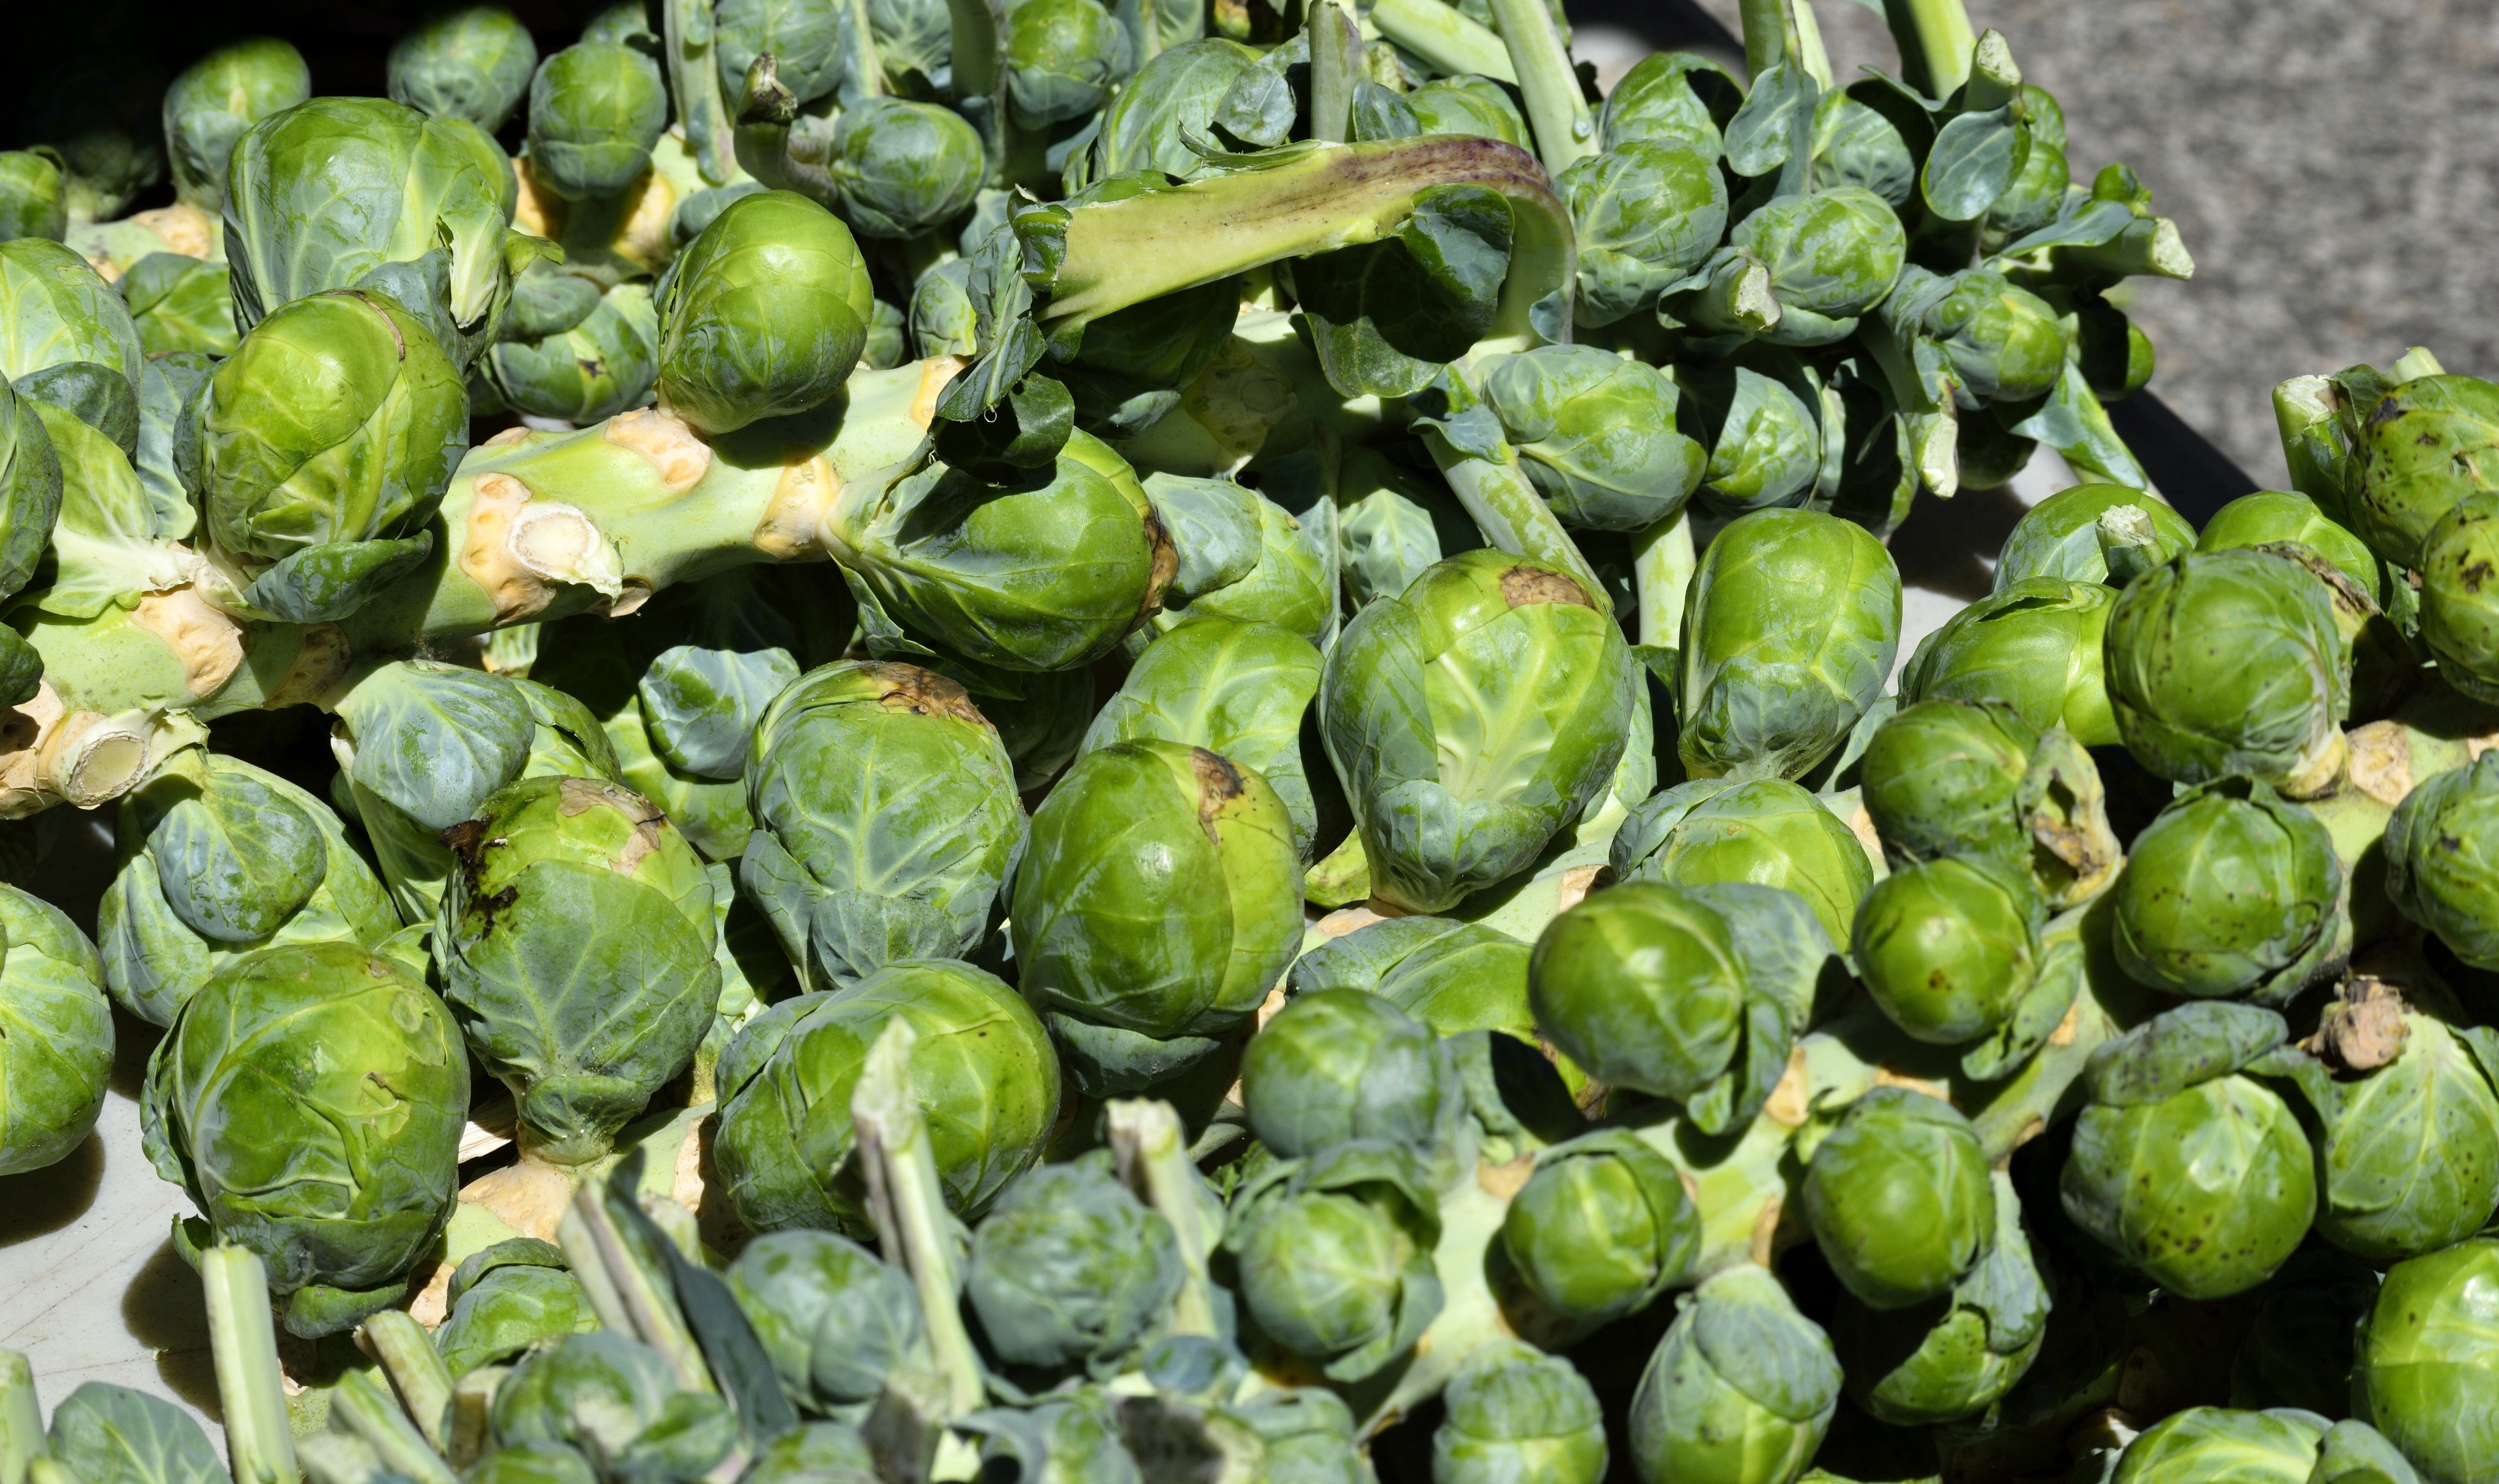
nature, plant, food, salad, green, harvest, ingredient, produce, vegetable, natural, fresh, market, agriculture, healthy, eat, cook, freshness, vitamin, eating, nutrition, dinner, vegan, vegetarian, raw, diet, cabbage, organic, flowering plant, sprouts, brussels sprout, land plant, leaf vegetable, cruciferous vegetables, brussel sprouts